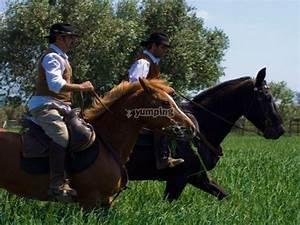
horse